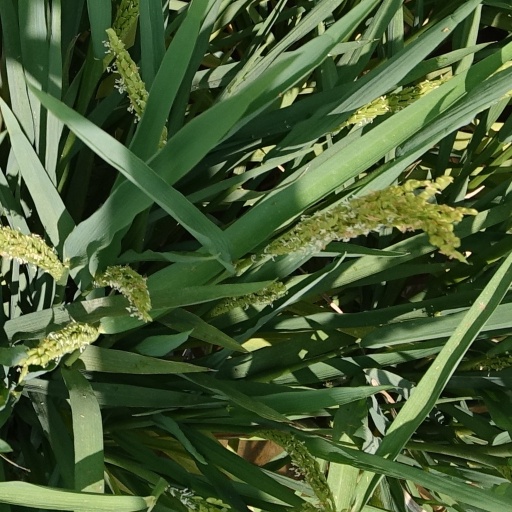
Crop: rice